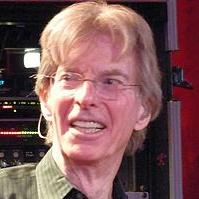
Age: 72